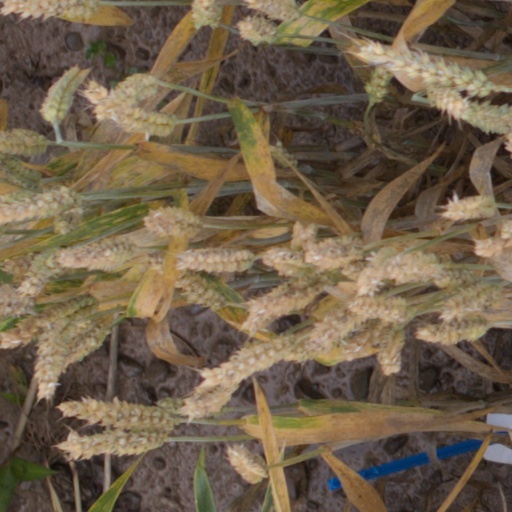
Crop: wheat